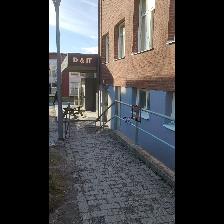
Label: NonHuman